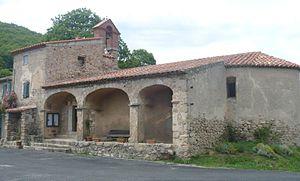
L'église Saint-Michel de Villeroge
L'église Saint-Michel de Villeroge est une église romane dans le hameau de Villeroge, à Coustouges, dans le département français des Pyrénées-Orientales.
Cet article présente une liste des églises romanes des Pyrénées-Orientales.